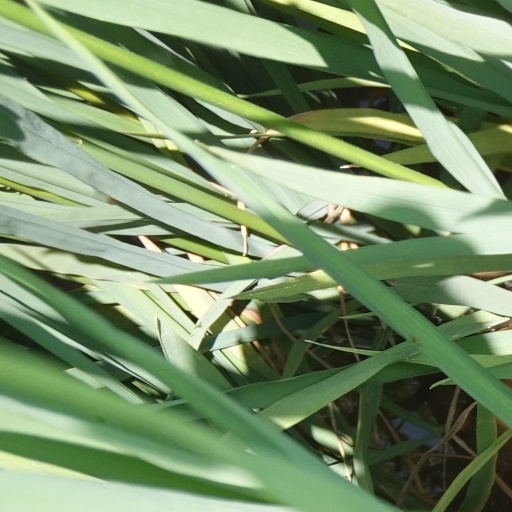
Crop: rice